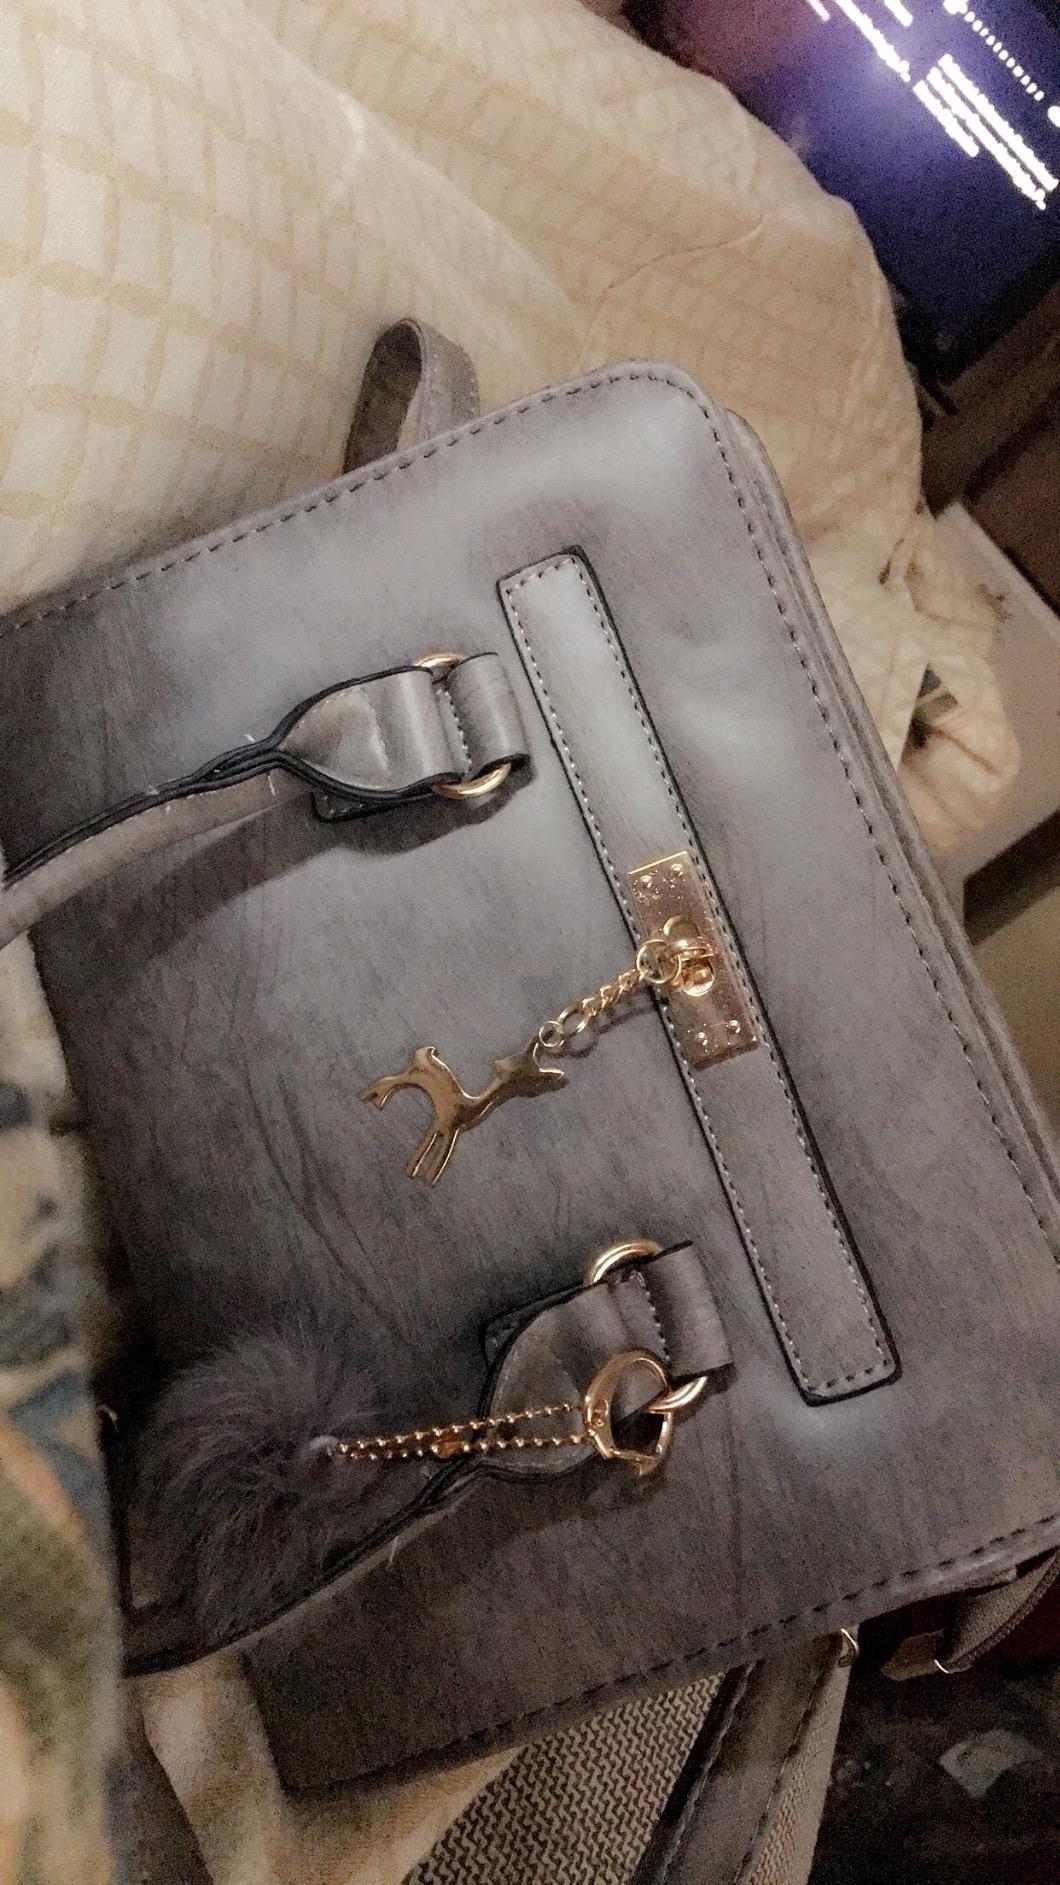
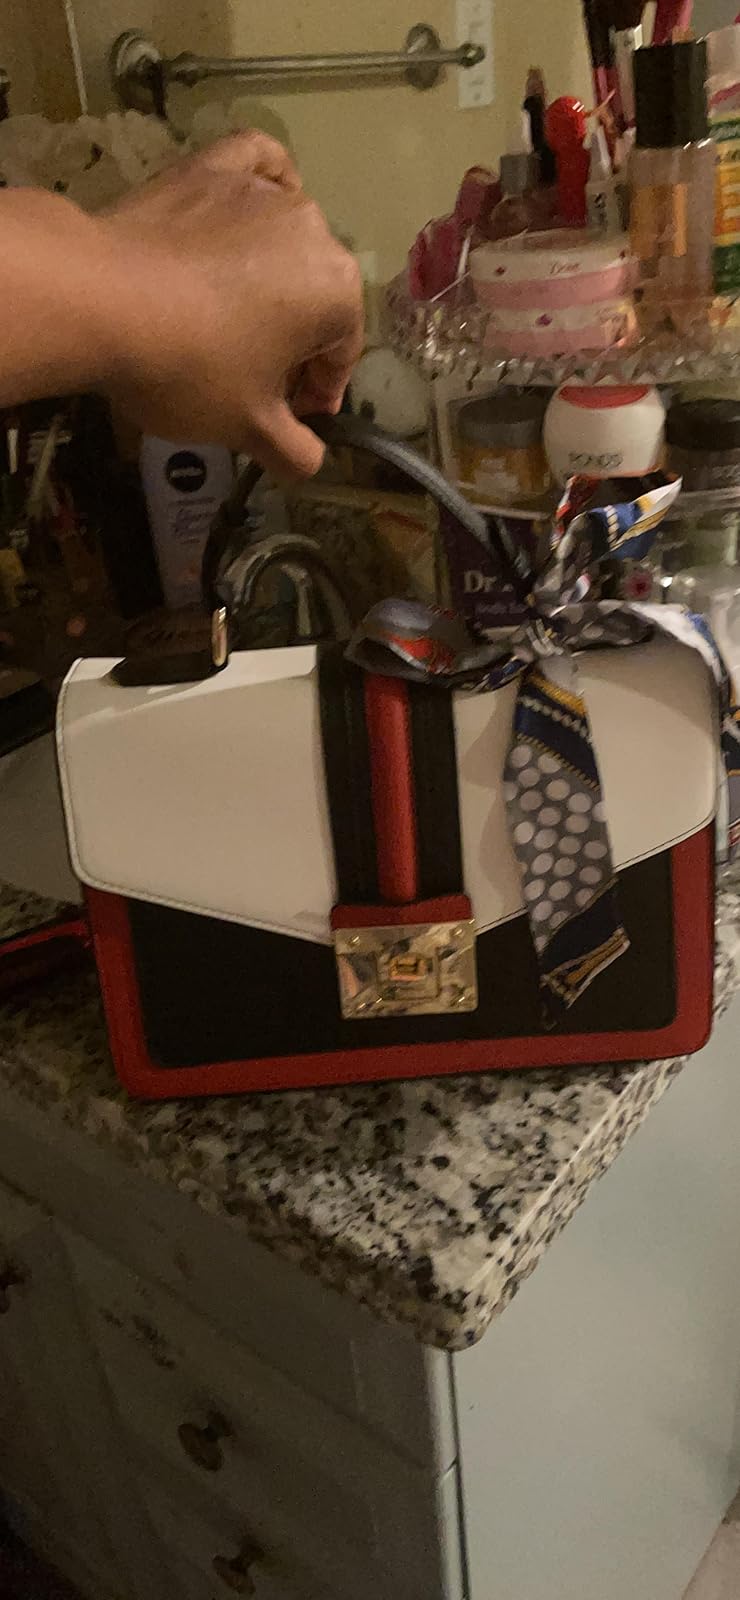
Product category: accessories_handbag
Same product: no